Guy W. S. Castle

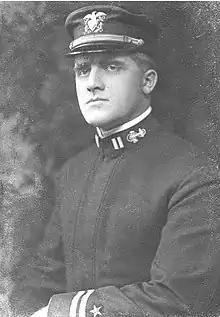
Guy Castle as a lieutenant

Guy Wilkinson Stuart Castle (February 8, 1879 – August 10, 1919) was an officer of the United States Navy who received the Medal of Honor for his actions during the United States occupation, of Veracruz, Mexico, in 1914. He is the Uncle of Medal of Honor recipient Frederick Walker Castle.